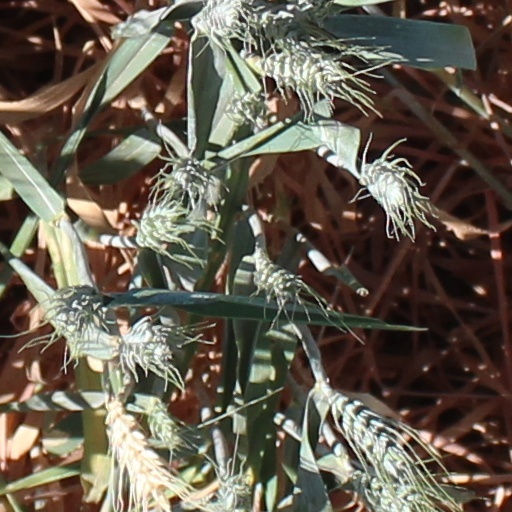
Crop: wheat